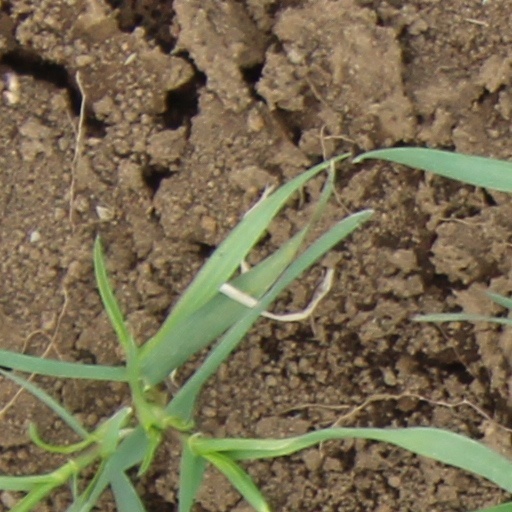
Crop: wheat